Antonio Gramsci

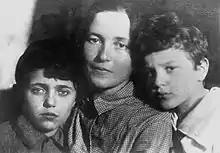
Julia Schucht with sons

Although showing a talent for his studies, Gramsci had financial problems and poor health. Together with his growing political commitment, these led to him abandoning his education in early 1915, at age 24. By this time he had acquired an extensive knowledge of history and philosophy. At university, he had come into contact with the thought of Antonio Labriola, Rodolfo Mondolfo, Giovanni Gentile, and most importantly, Benedetto Croce, possibly the most widely respected Italian intellectual of his day. Labriola especially propounded a brand of Hegelian Marxism that he labelled "philosophy of praxis". Although Gramsci later used this phrase to escape the prison censors, his relationship with this current of thought was ambiguous throughout his life.